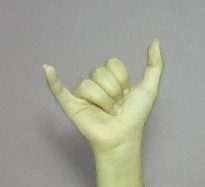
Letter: ya